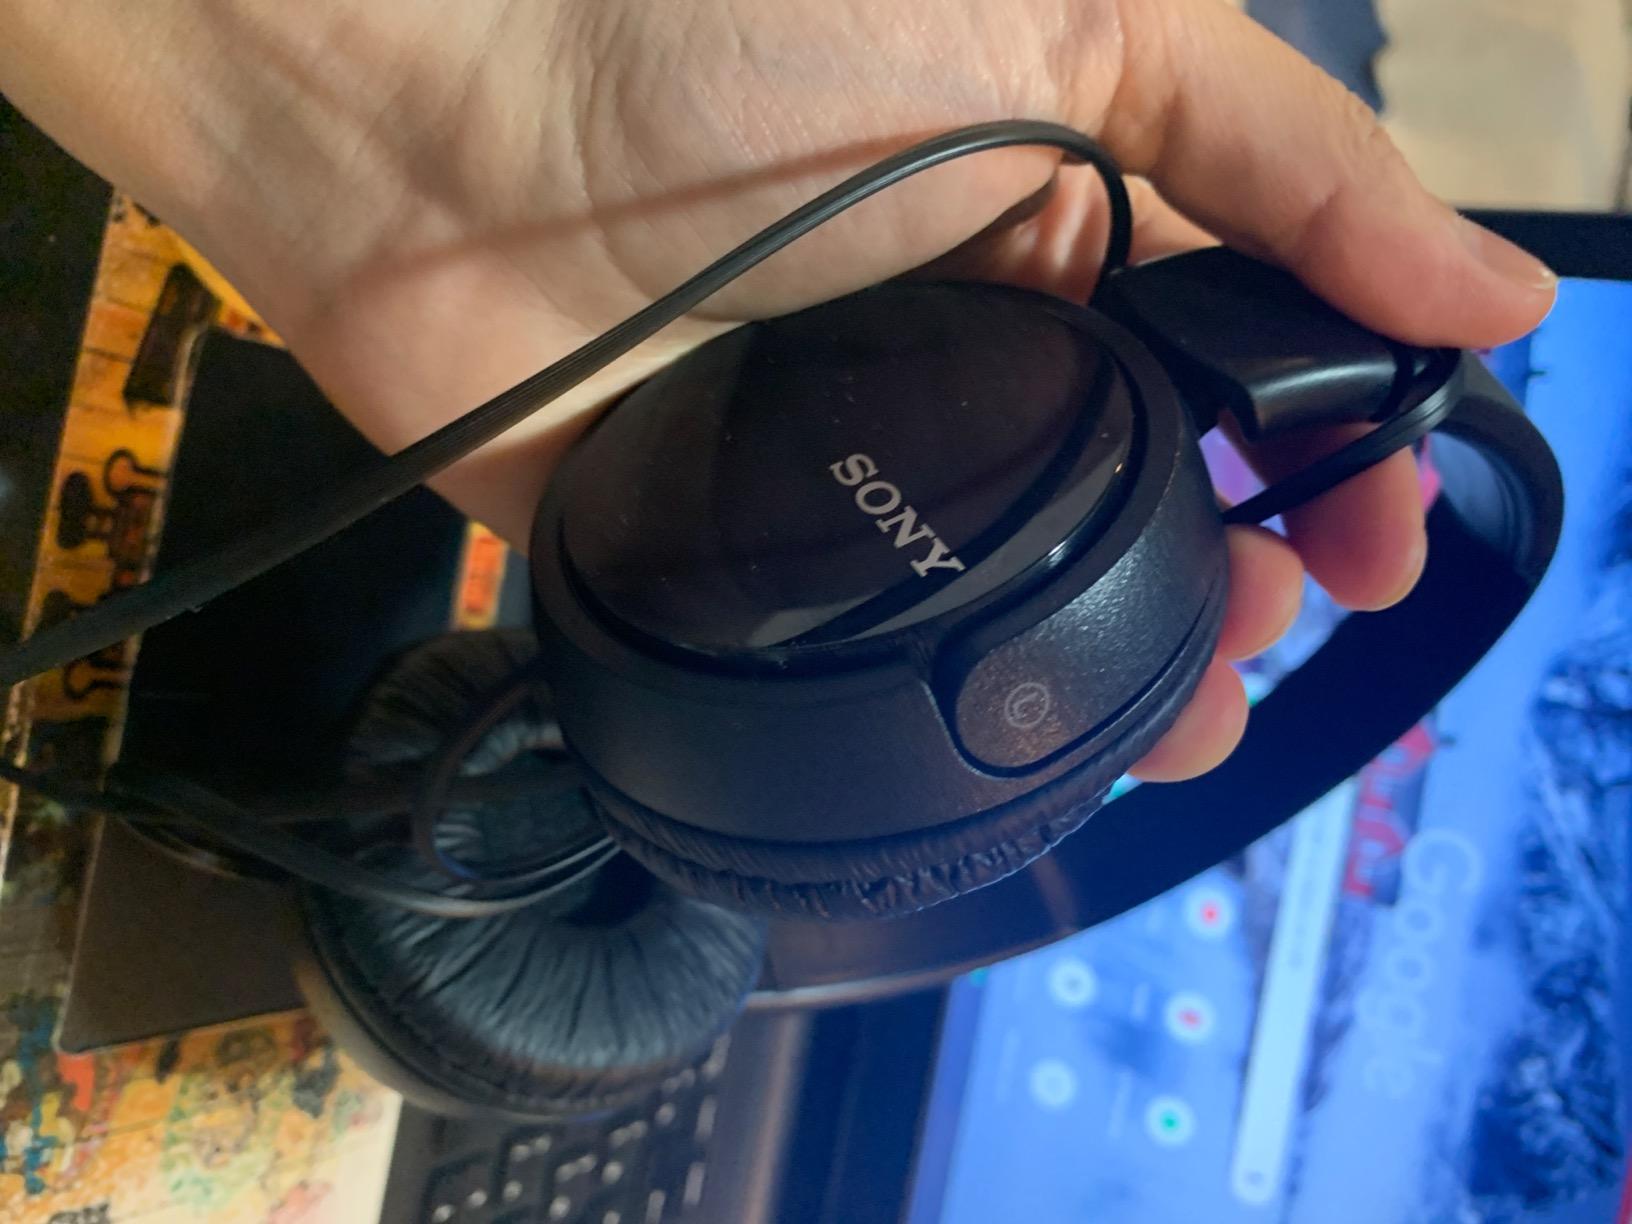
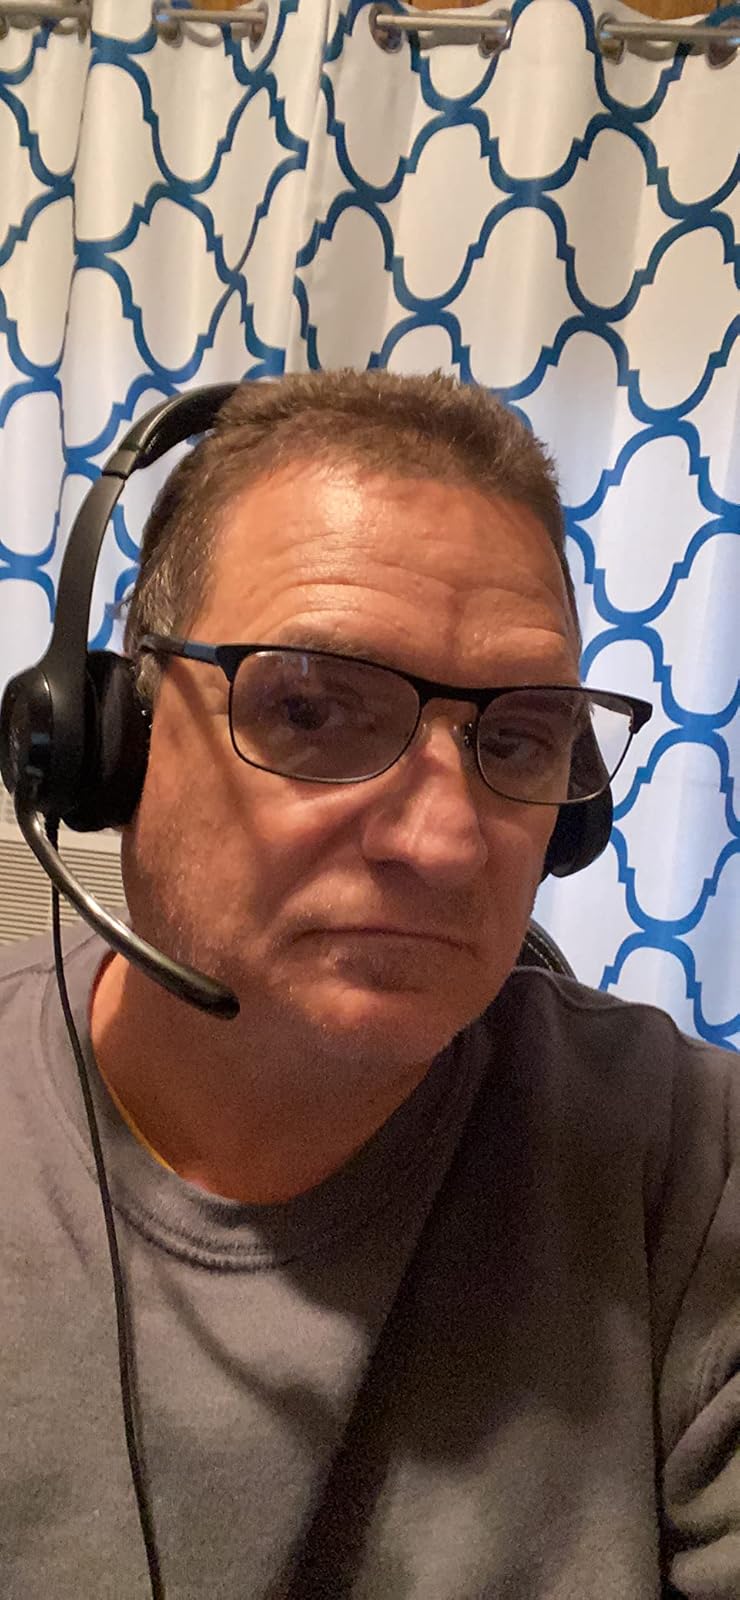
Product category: headphones
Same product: no